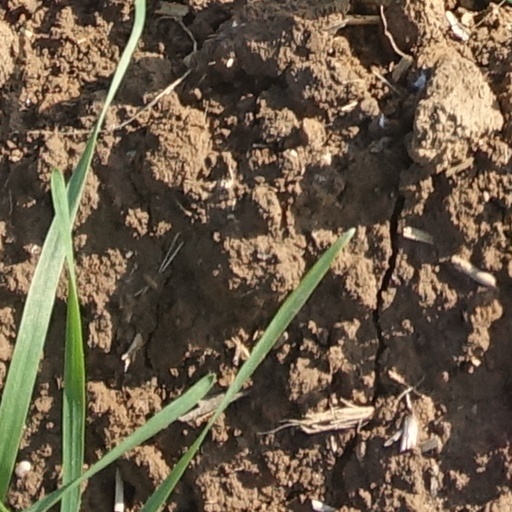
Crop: wheat